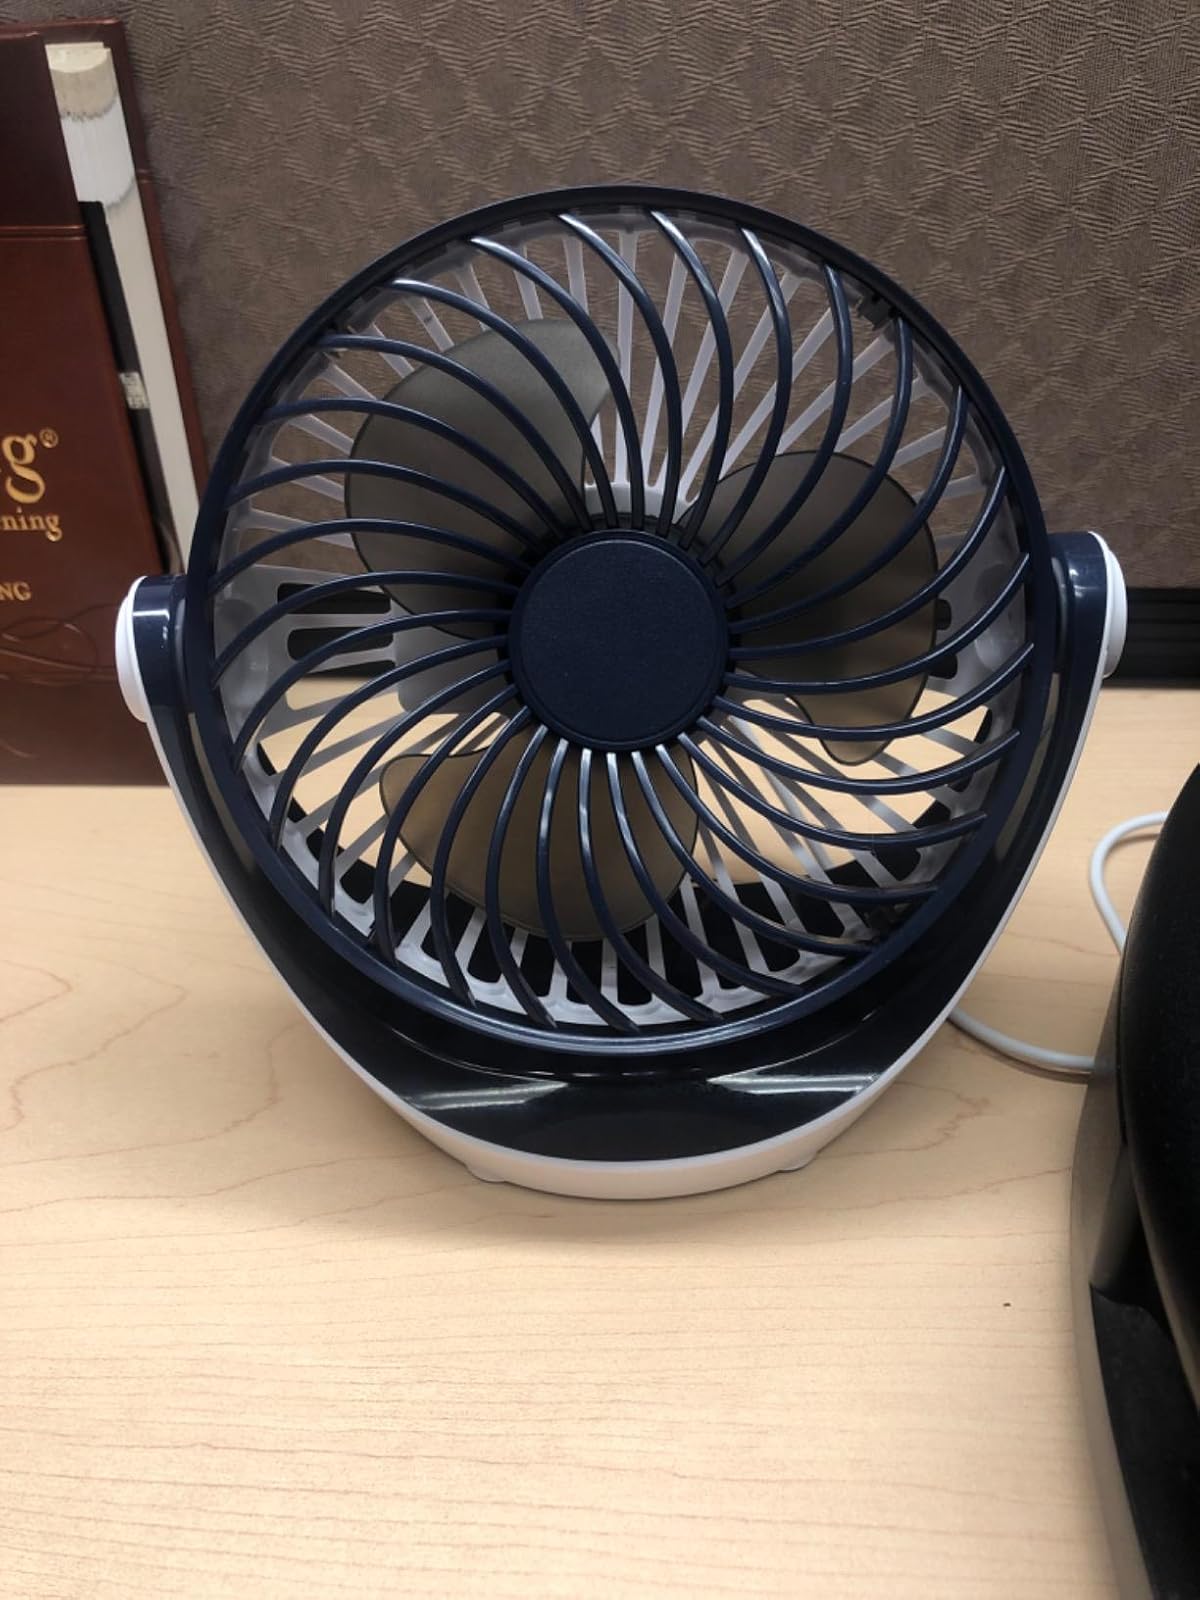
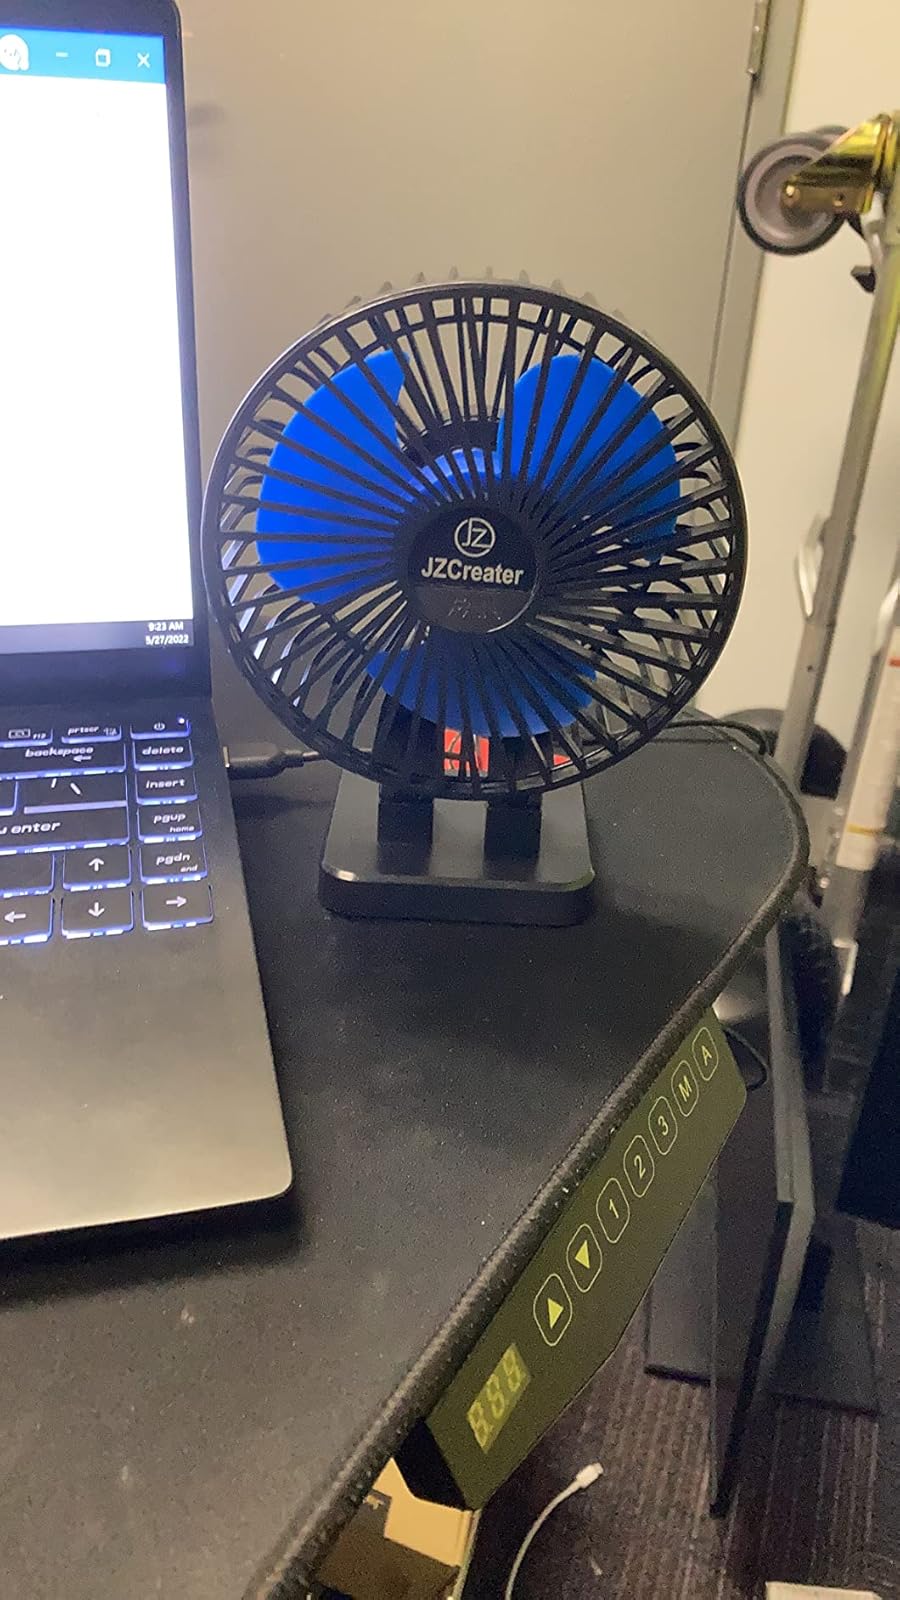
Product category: fan
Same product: no